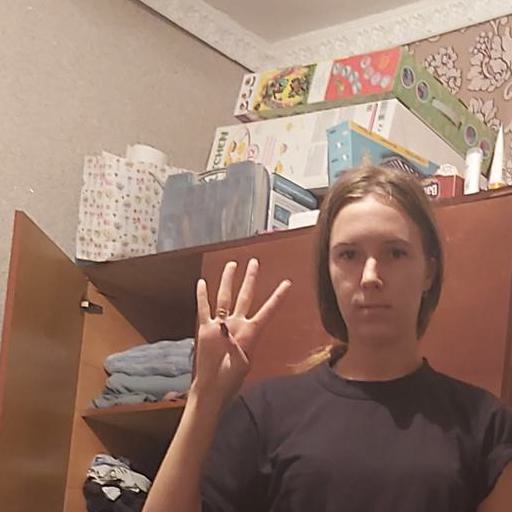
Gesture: four